Safety pin

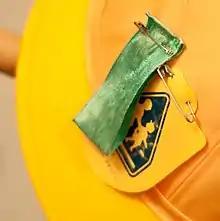
A ribbon and badge attached to a school cap with safety pins

A safety pin is a variation of the regular pin which includes a simple spring mechanism and a clasp. The clasp forms a closed loop to properly fasten the pin to whatever it is applied to and covers the end of the pin to protect the user from the sharp point.